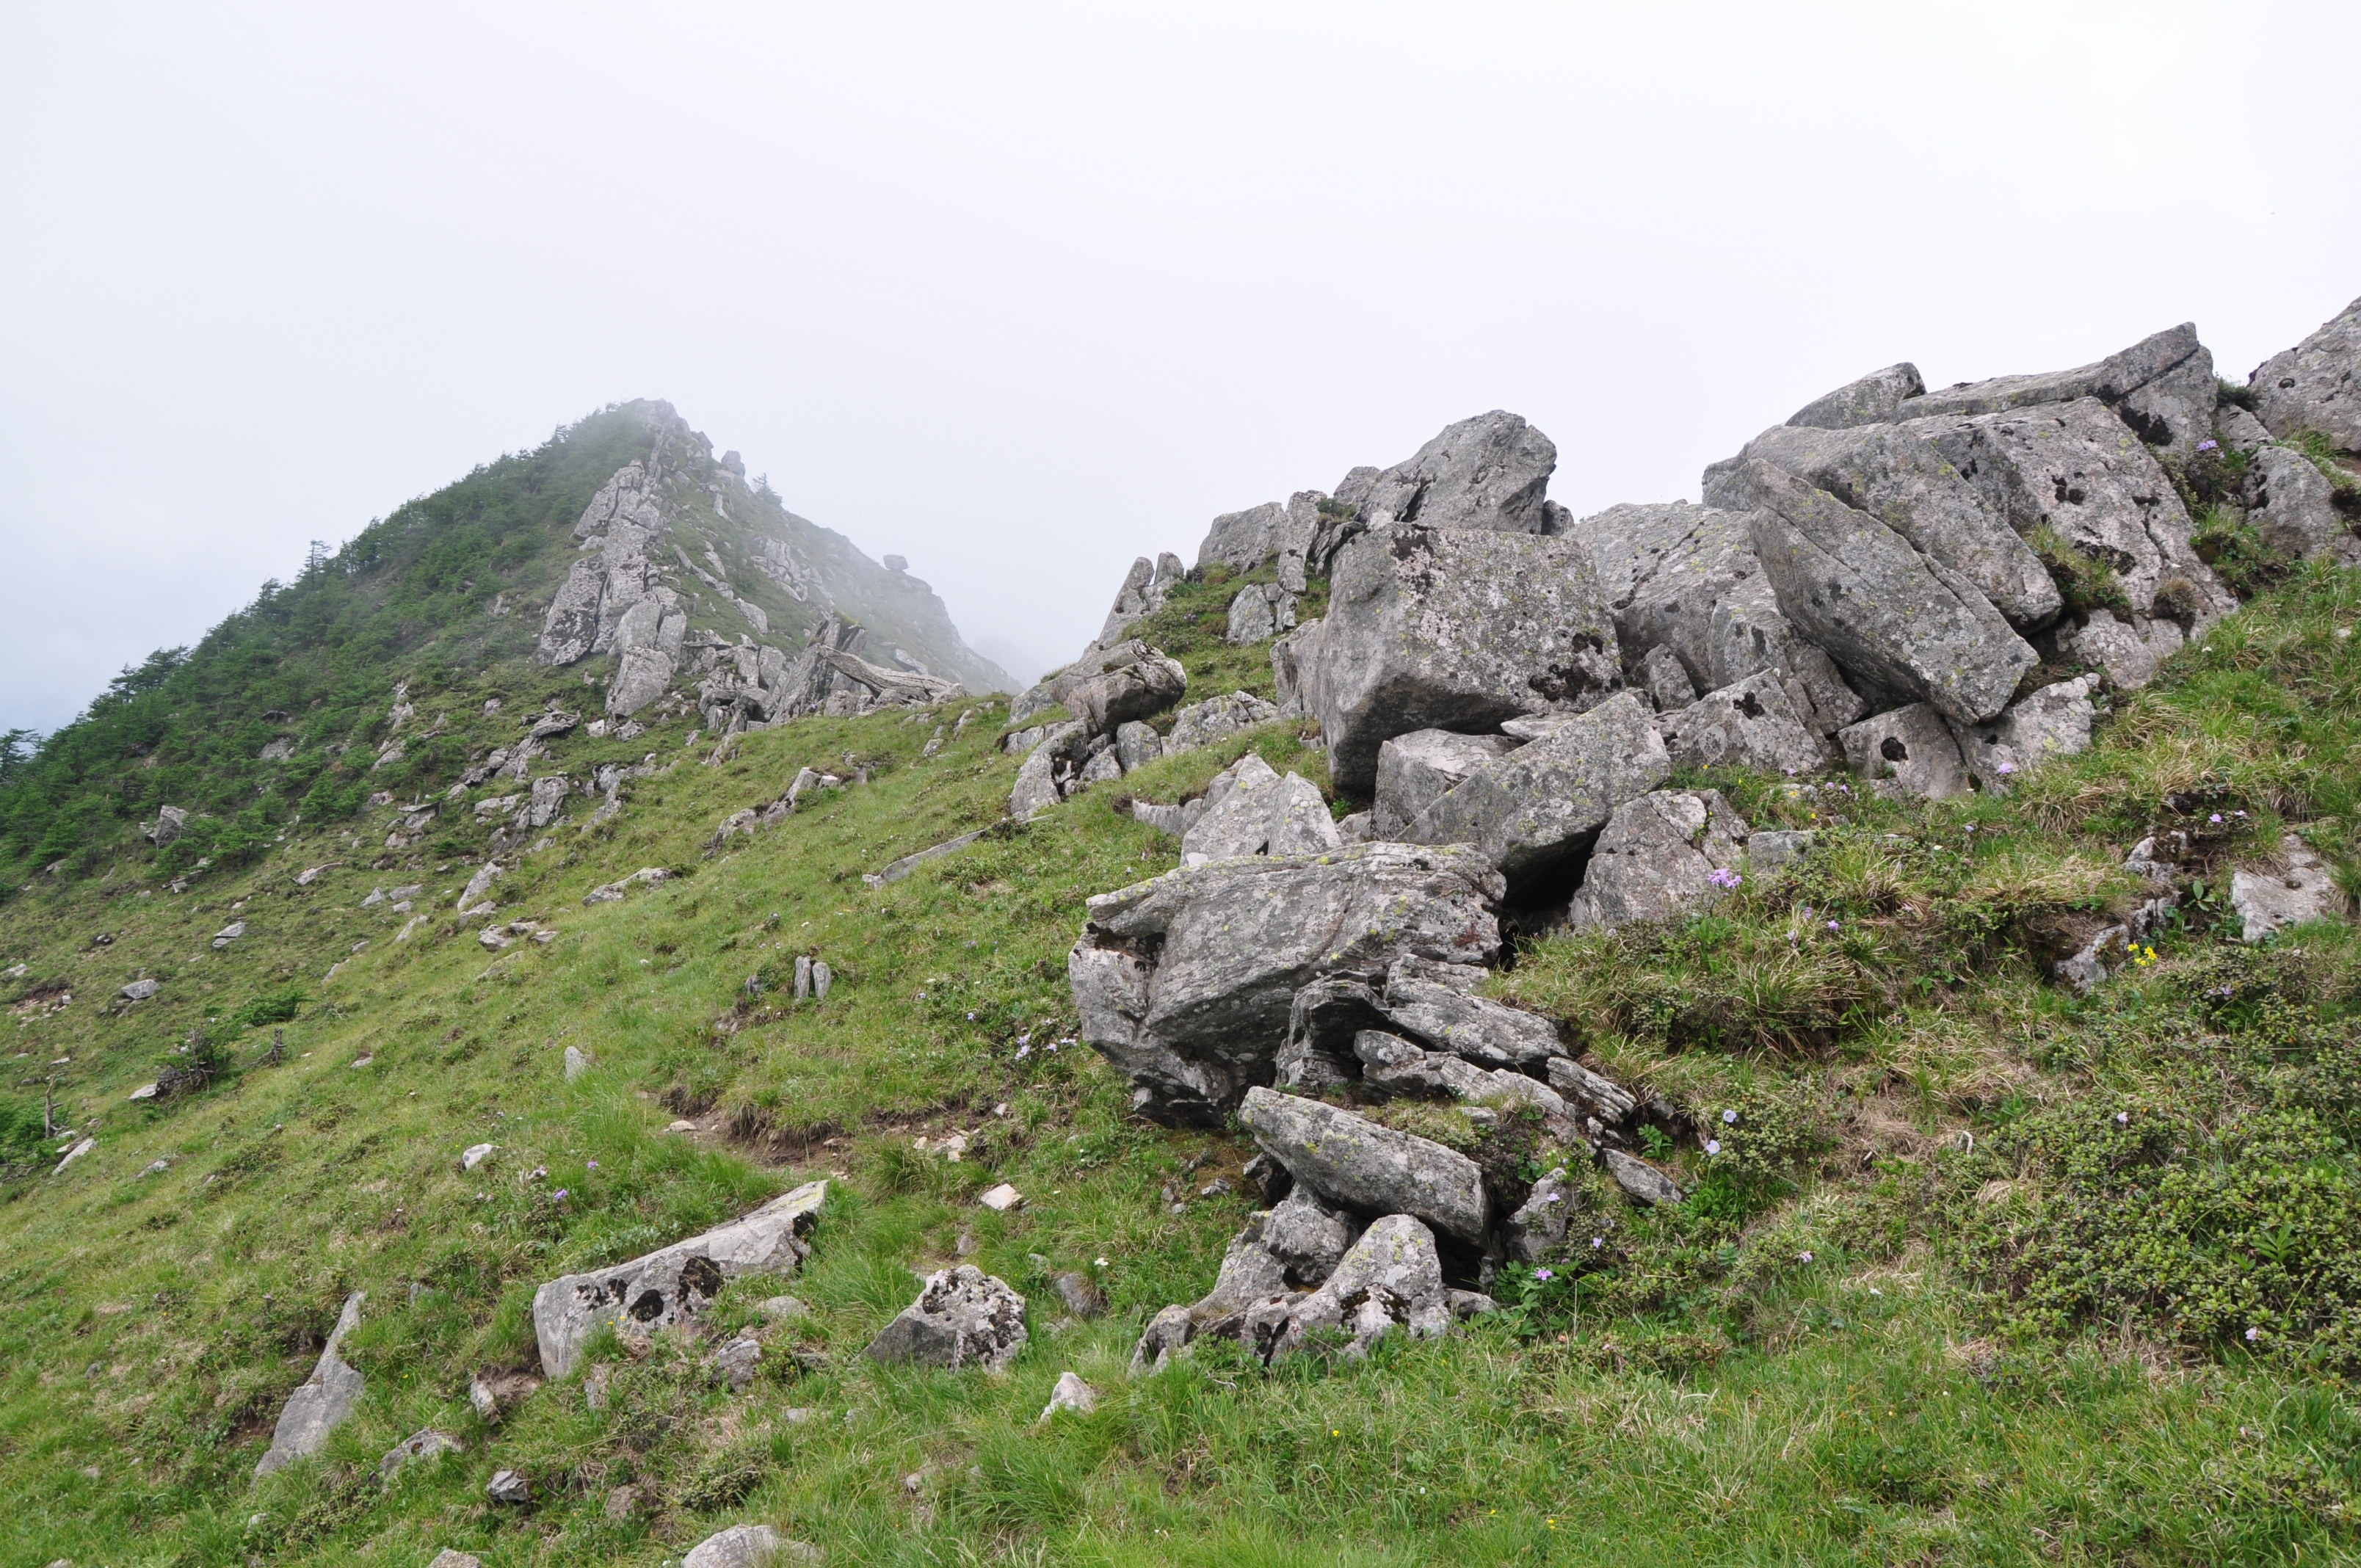
rock, wilderness, mountain, adventure, mountain range, natural, terrain, ridge, summit, geology, badlands, plateau, mountainous landforms, quaternary glacial, taibaishan